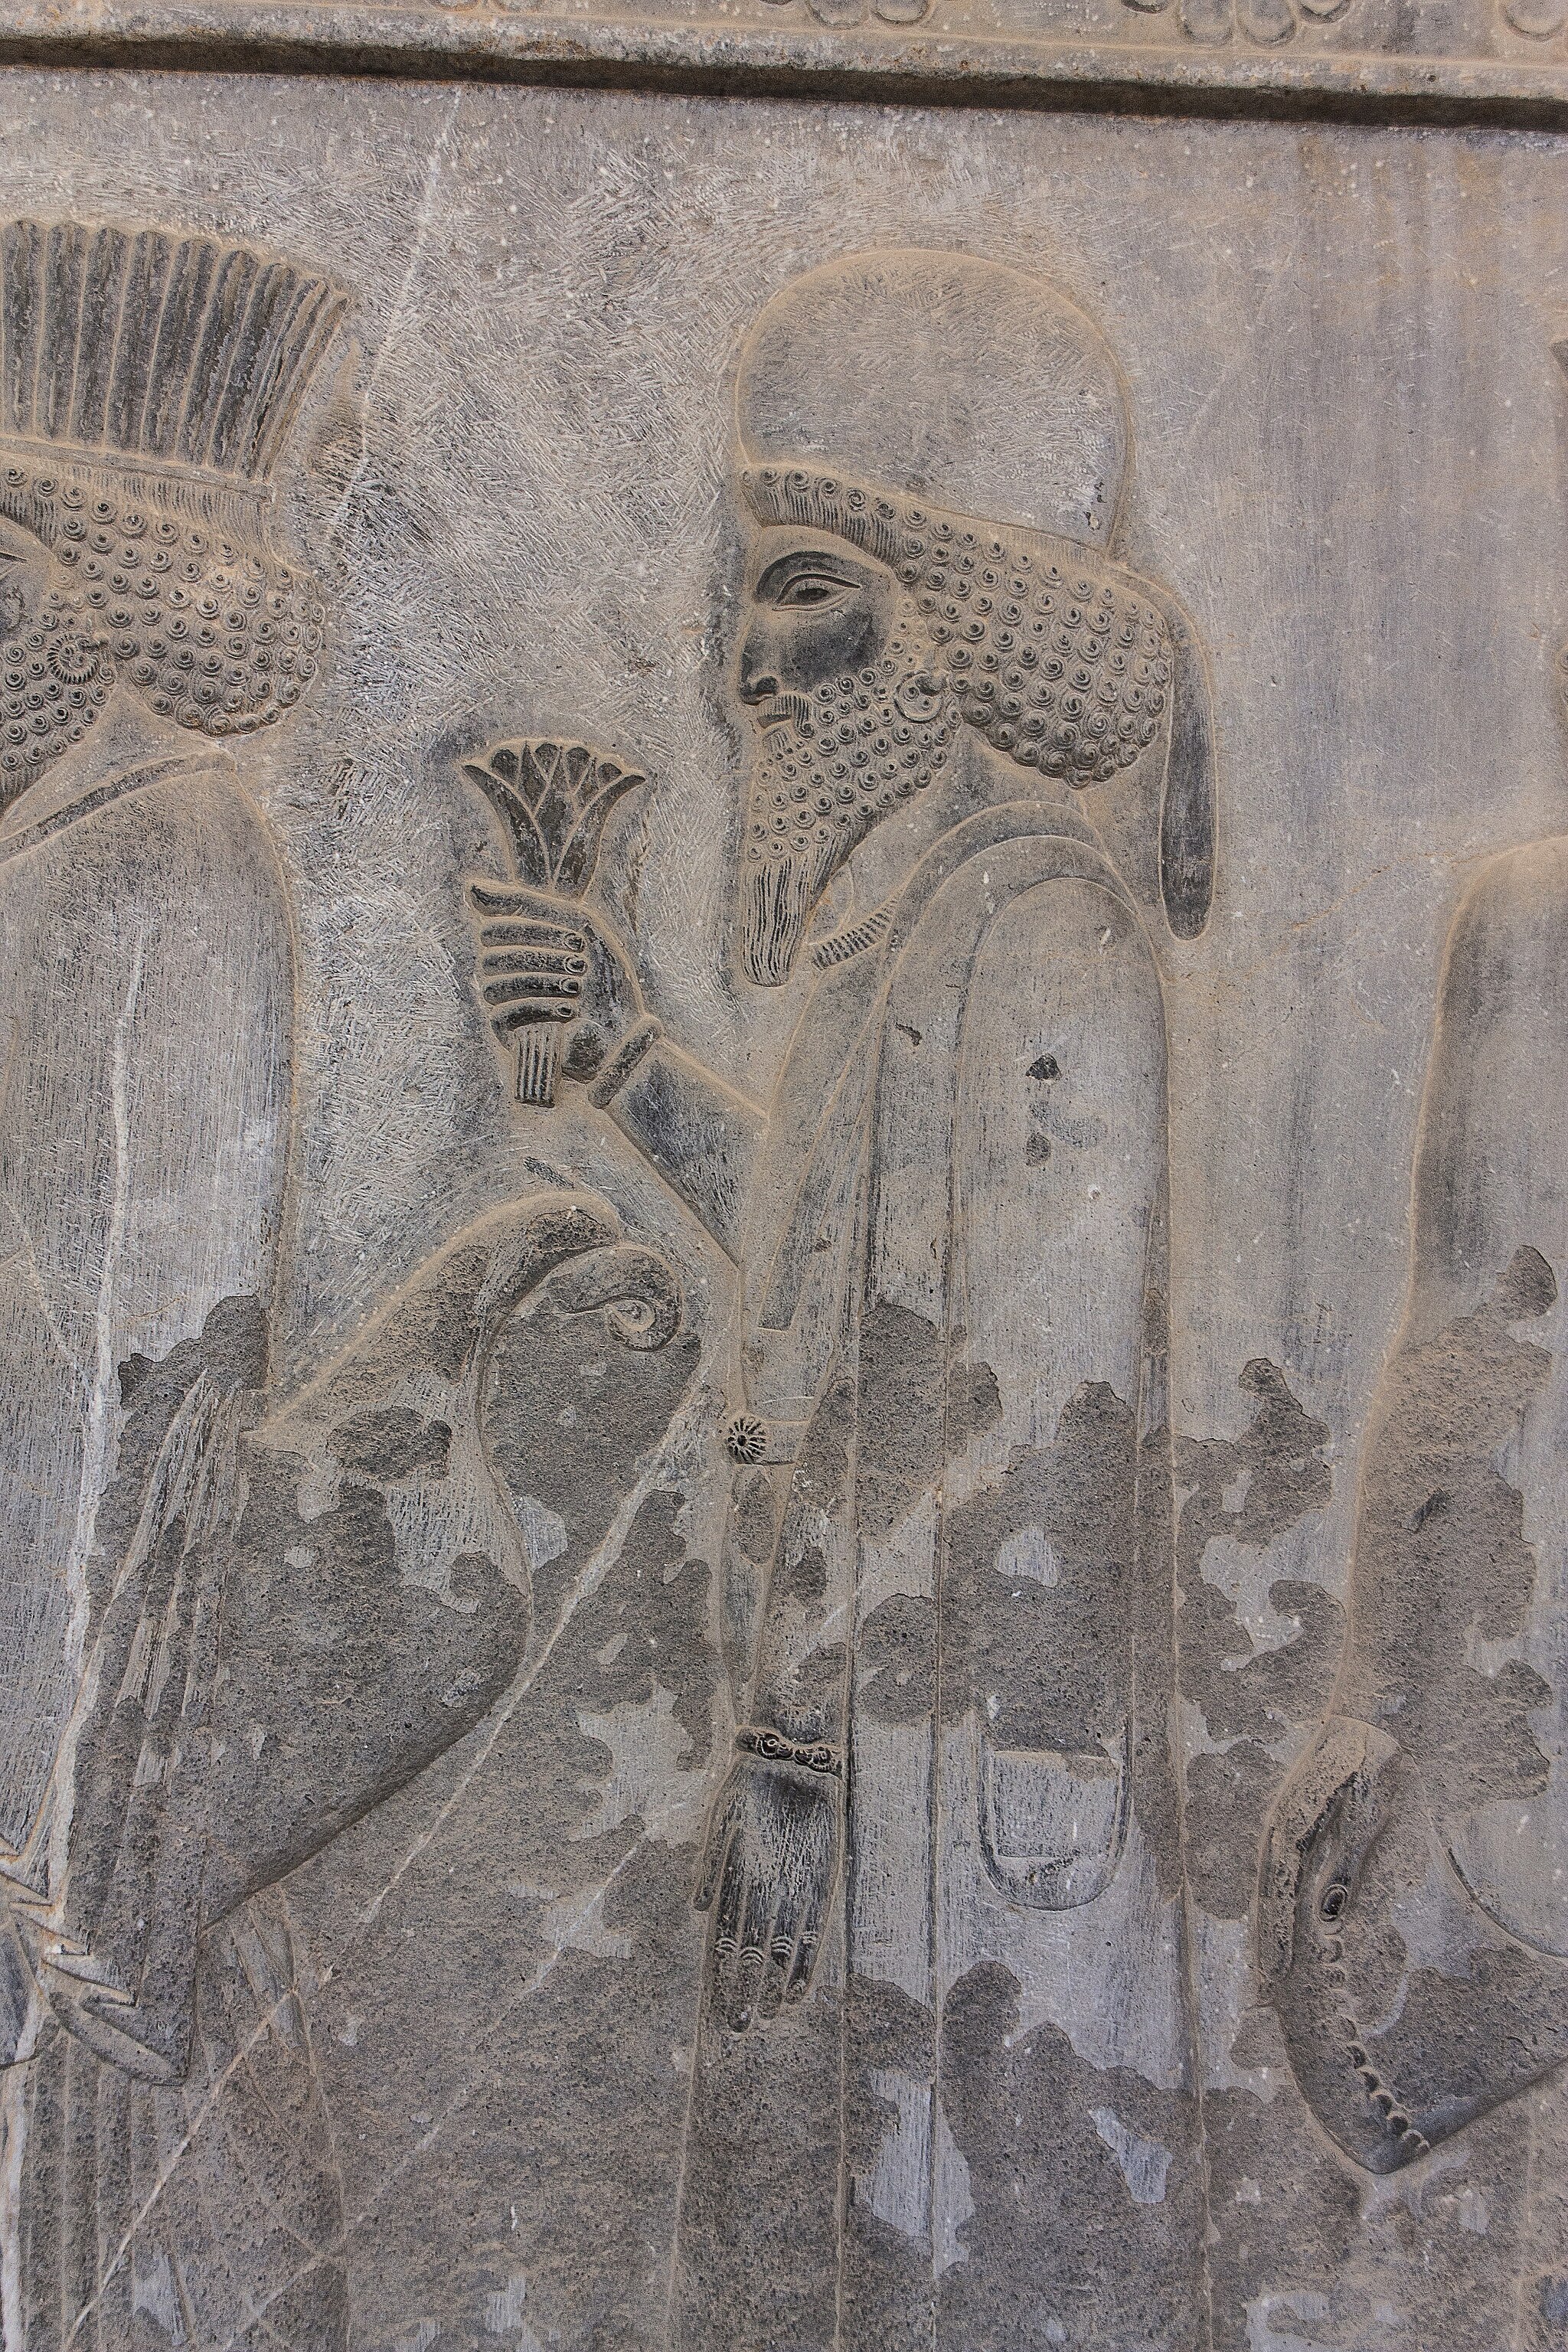
Title: Apadana eastern stairs north side 05
Description: Apadana eastern stairs north side
Date: 2016-04-29 09:08:09
Categories: Self-published work, 2016 in Persepolis, Achaemenids warriors, Apadana eastern stairs, Relief of dignitaries at court ceremony, Apadana of Persepolis